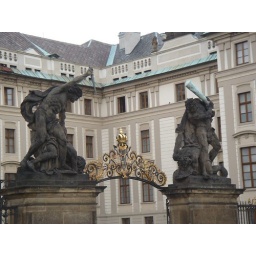
castle area in cesky krumlov, the gate of the president's office